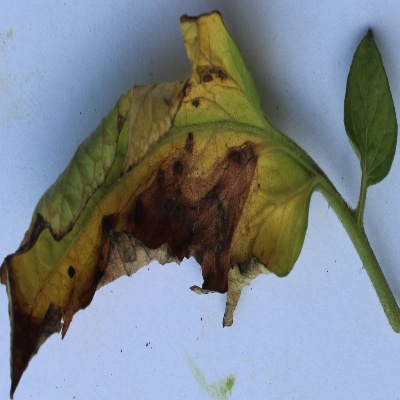
Crop: Tomato
Condition: verticulium wilt